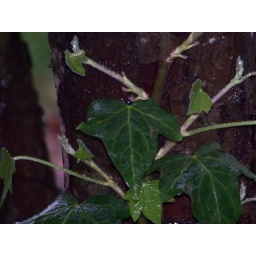
out my bathroom window there is a tree covered in ivy